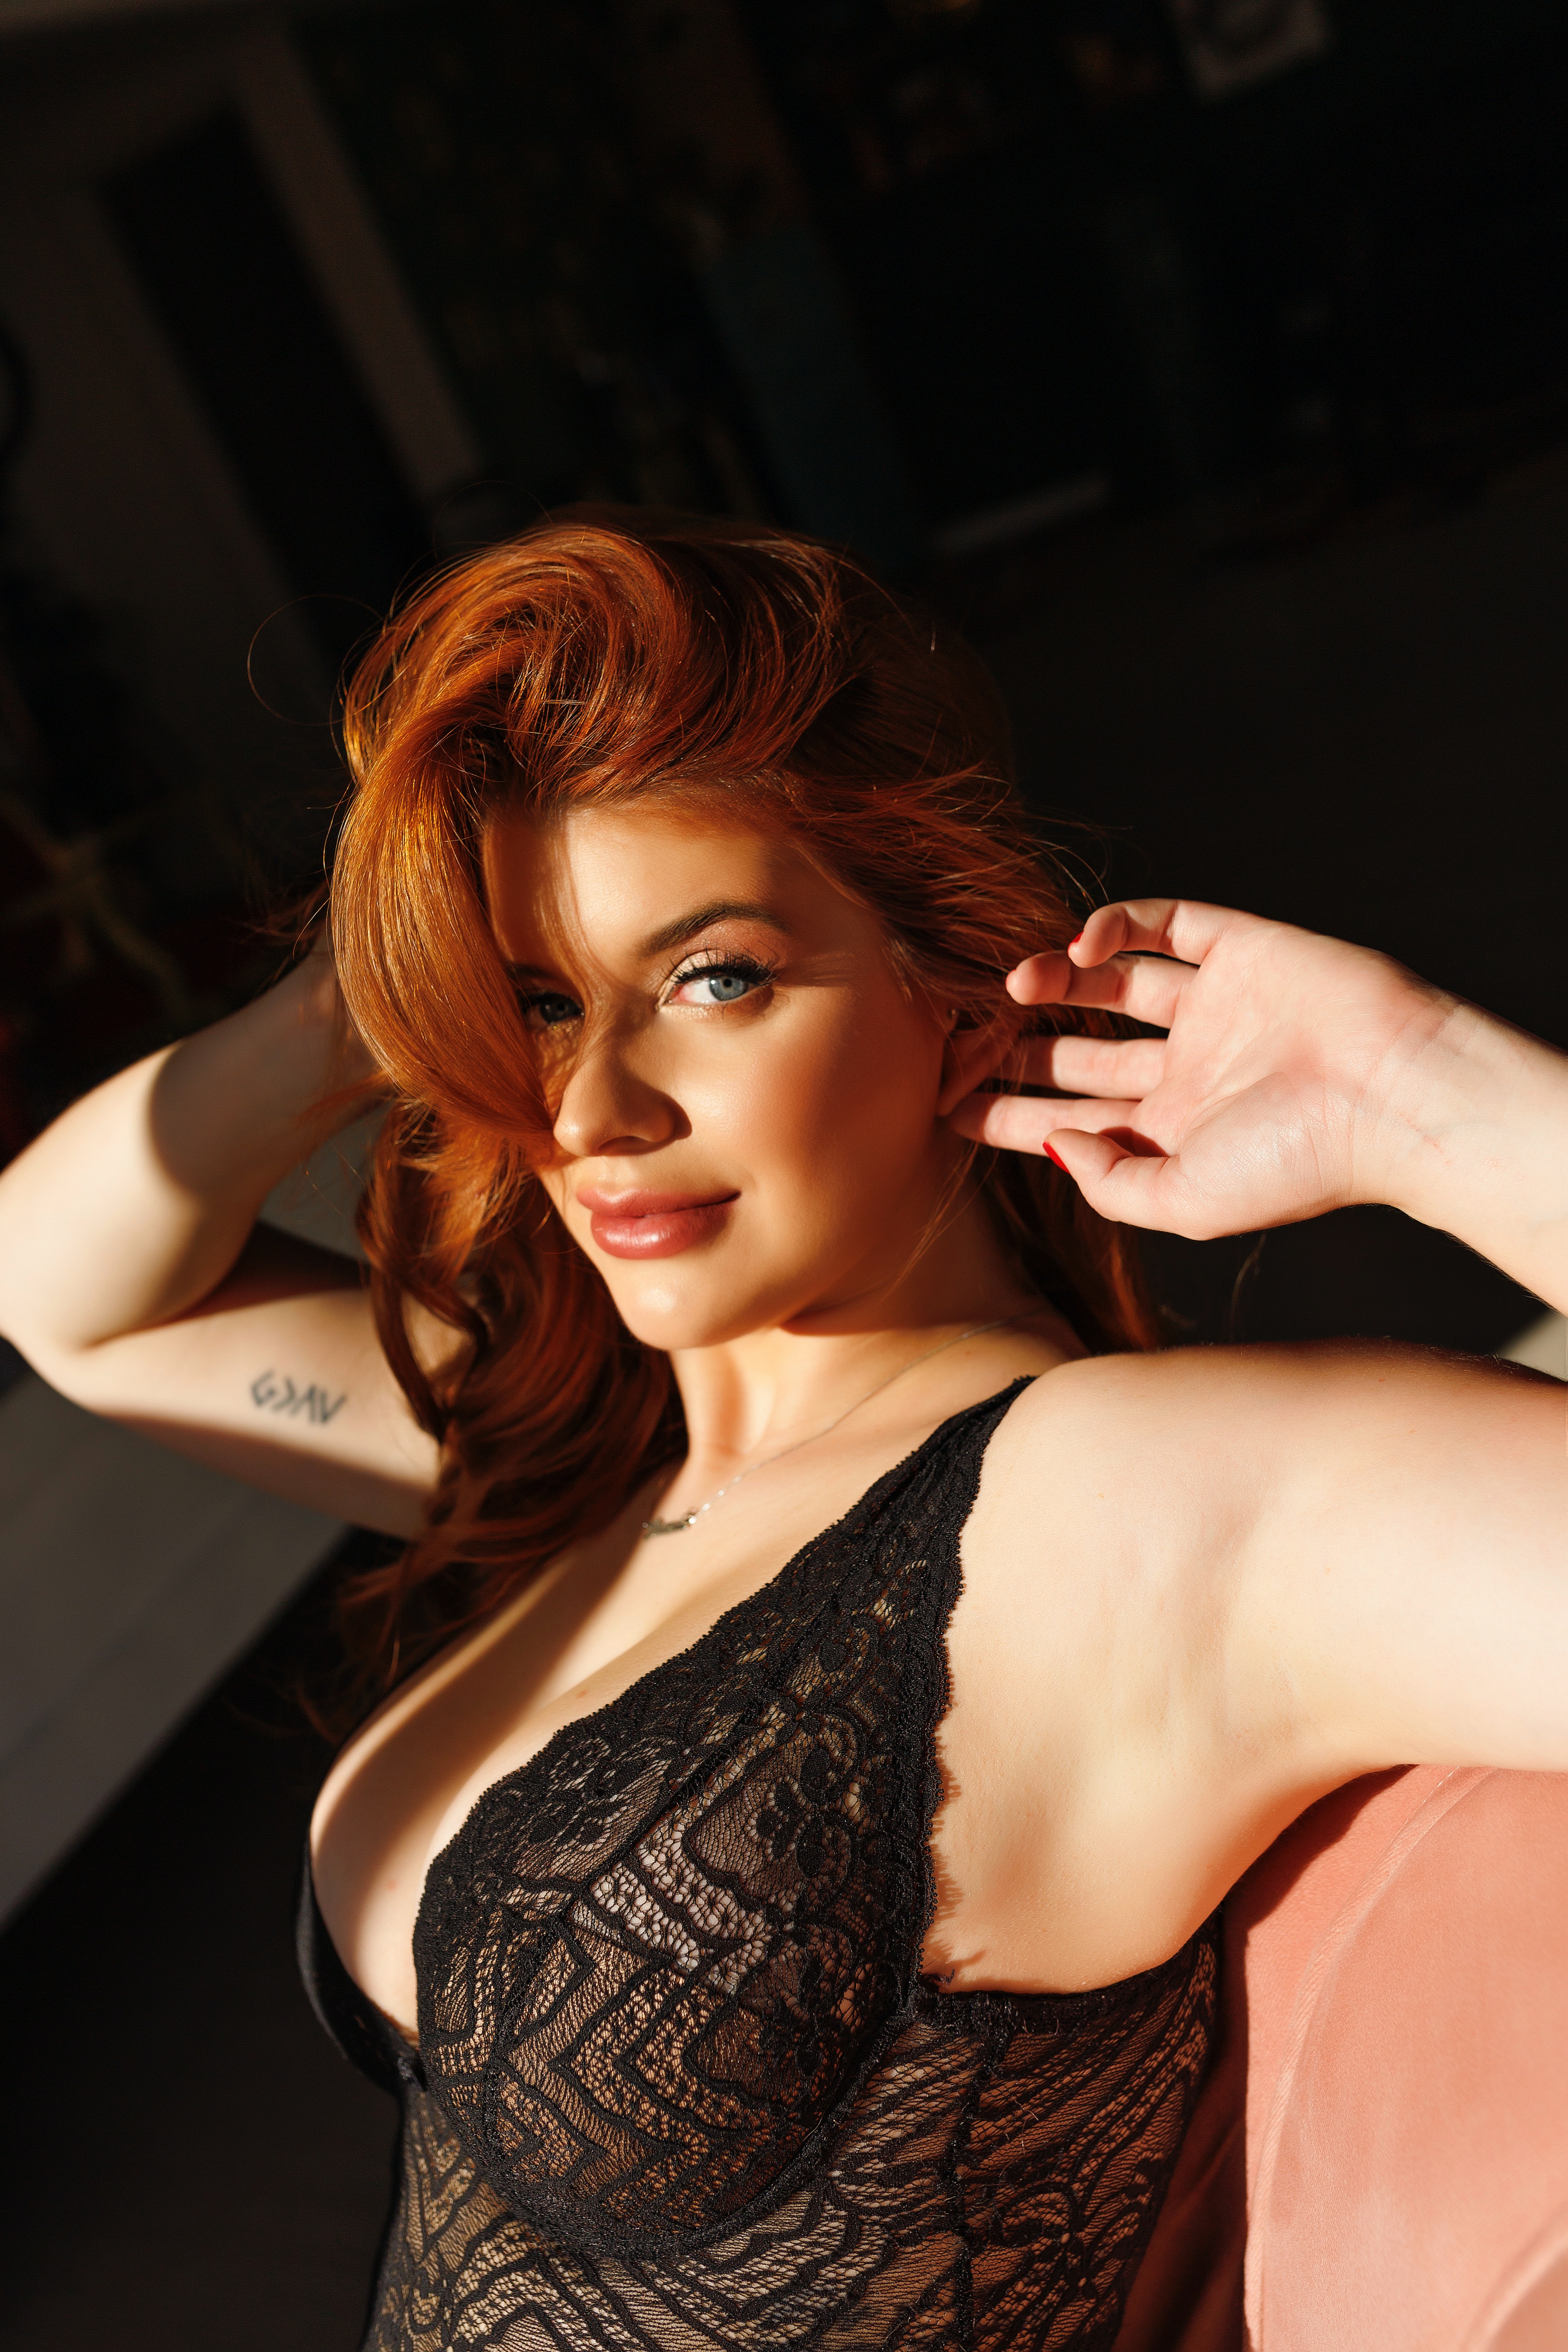
woman, joint, lip, hand, arm, shoulder, muscle, eyelash, flash photography, neck, makeover, waist, fashion design, fashion model, black hair, chest, trunk, long hair, abdomen, beauty, day dress, formal wear, blond, thigh, brown hair, gown, art model, event, jewellery, cocktail dress, human leg, Strapless dress, red hair, layered hair, haute couture, portrait photography, hair coloring, photo shoot, lingerie, sitting, portrait, fashion accessory, flesh, corset, model, necklace